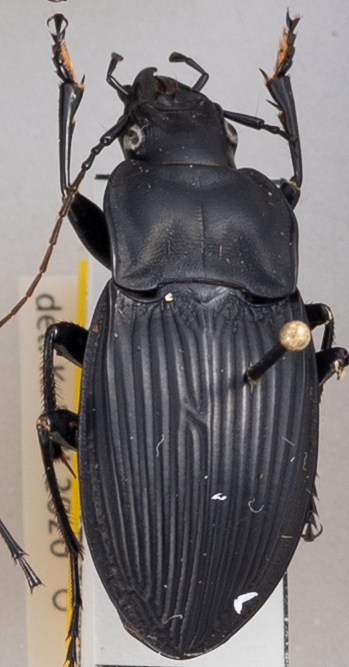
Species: Dicaelus dilatatus
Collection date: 2019-04-30
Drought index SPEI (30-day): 1.13
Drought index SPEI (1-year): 2.09
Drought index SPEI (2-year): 2.09